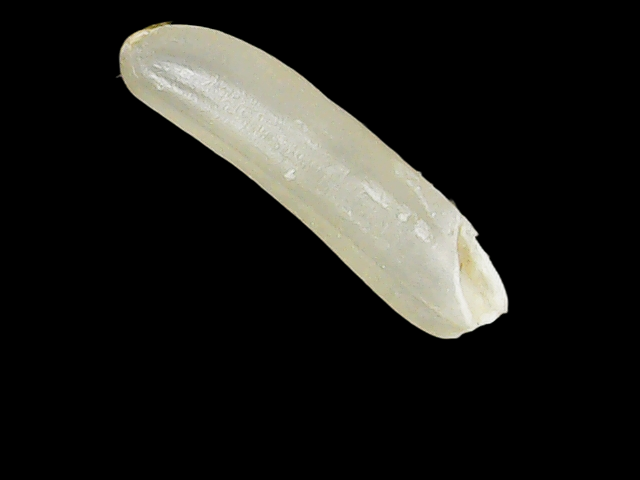
Rice variety: Binadhan25